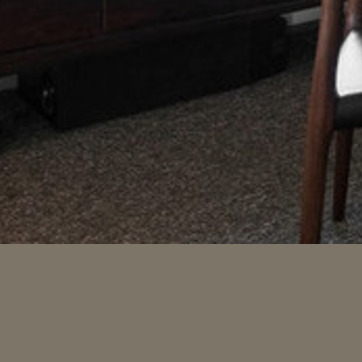
Material: carpet